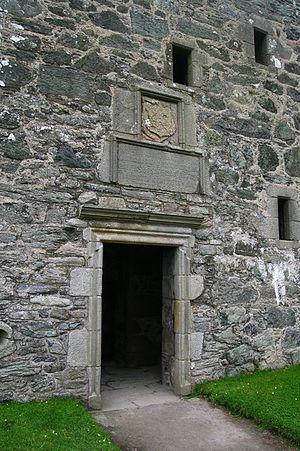
Inscription et porte du Muness Castle, situé aux Shetland, en Écosse